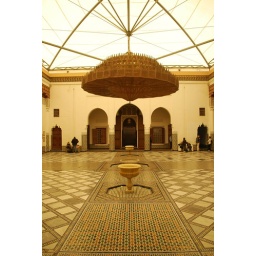
Sat here for an hour reading a book in the lovely yellow light.